Flagler County Jail

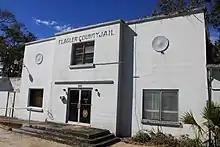
Front East View of the WPA-Built Flagler County Jail (Photo taken January 2019).

The WPA-Built Flagler County Jail’s architectural style was classified as WPA Rustic as it was built during the New Deal-era. This term is used by the National Park Service’s National Register of Historic Places program to classify many buildings and structures that were built by the WPA in the 1930s and early 1940s. It also has classic Masonry Vernacular architectural attributes which are mainly associated with public and commercial buildings that were built and designed by local builders who had no formal architectural education, and typically used traditional construction techniques and contemporary fashions. The function of the building is the dominant factor in this architectural style.